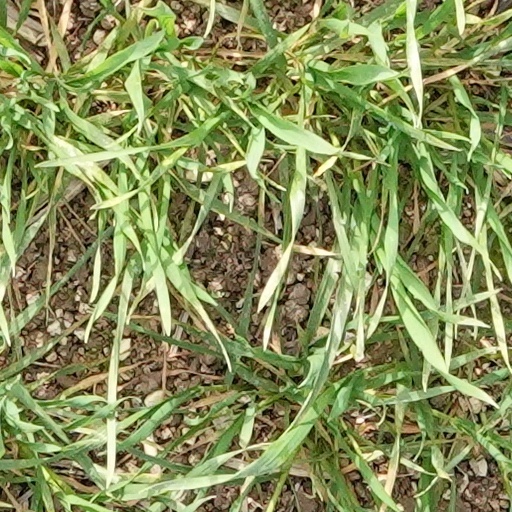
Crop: wheat